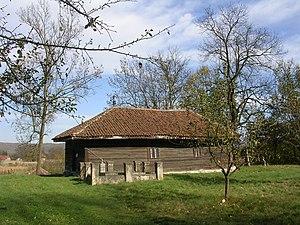
L'éparchie de Žiča est une éparchie, c'est-à-dire une circonscription de l'Église orthodoxe serbe. Située au sud-est de la Serbie, elle a son siège à Kraljevo ; en 2006, elle est dirigée par l'évêque Justin.
Vrba est une localité de Serbie située sur le territoire de la Ville de Kraljevo, district de Raška. Au recensement de 2011, elle comptait 1 360 habitants.
L'église en bois de la Translation-des-Reliques-de-Saint-Nicolas de Vrba est une église orthodoxe serbe située à Vrba, dans le district de Raška et sur le territoire de la Ville de Kraljevo en Serbie. Elle est inscrite sur la liste des monuments culturels protégés de la République de Serbie.